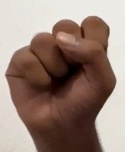
ASL sign: S